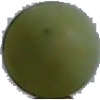
Label: Grape White 4